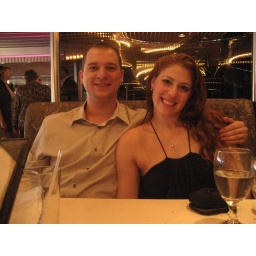
cute us with a glass in the way